Roberto Salmeron

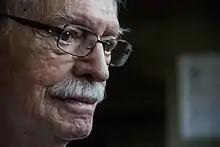

Roberto Aureliano Salmeron (June 16, 1922 – June 17, 2020) was a Brazilian electrical engineer and experimental nuclear physicist and an emeritus Research Director at the French National Centre for Scientific Research (CNRS).